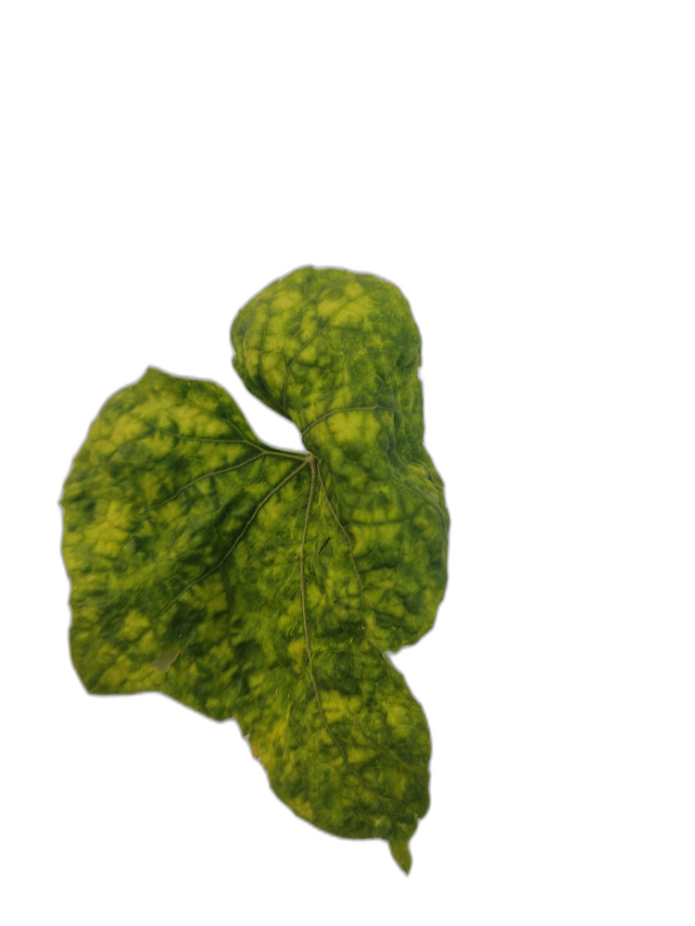
Crop: Zucchini
Label: Angular_Leaf_Spot